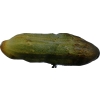
Label: cucumber